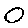
Label: 0